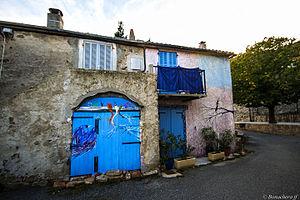
Une rue de Solaro
Solaro est une commune française située dans la circonscription départementale de la Haute-Corse et le territoire de la collectivité de Corse. Elle appartient à l'ancienne piève de Coasina, dans le Fiumorbo.